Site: brandenburg
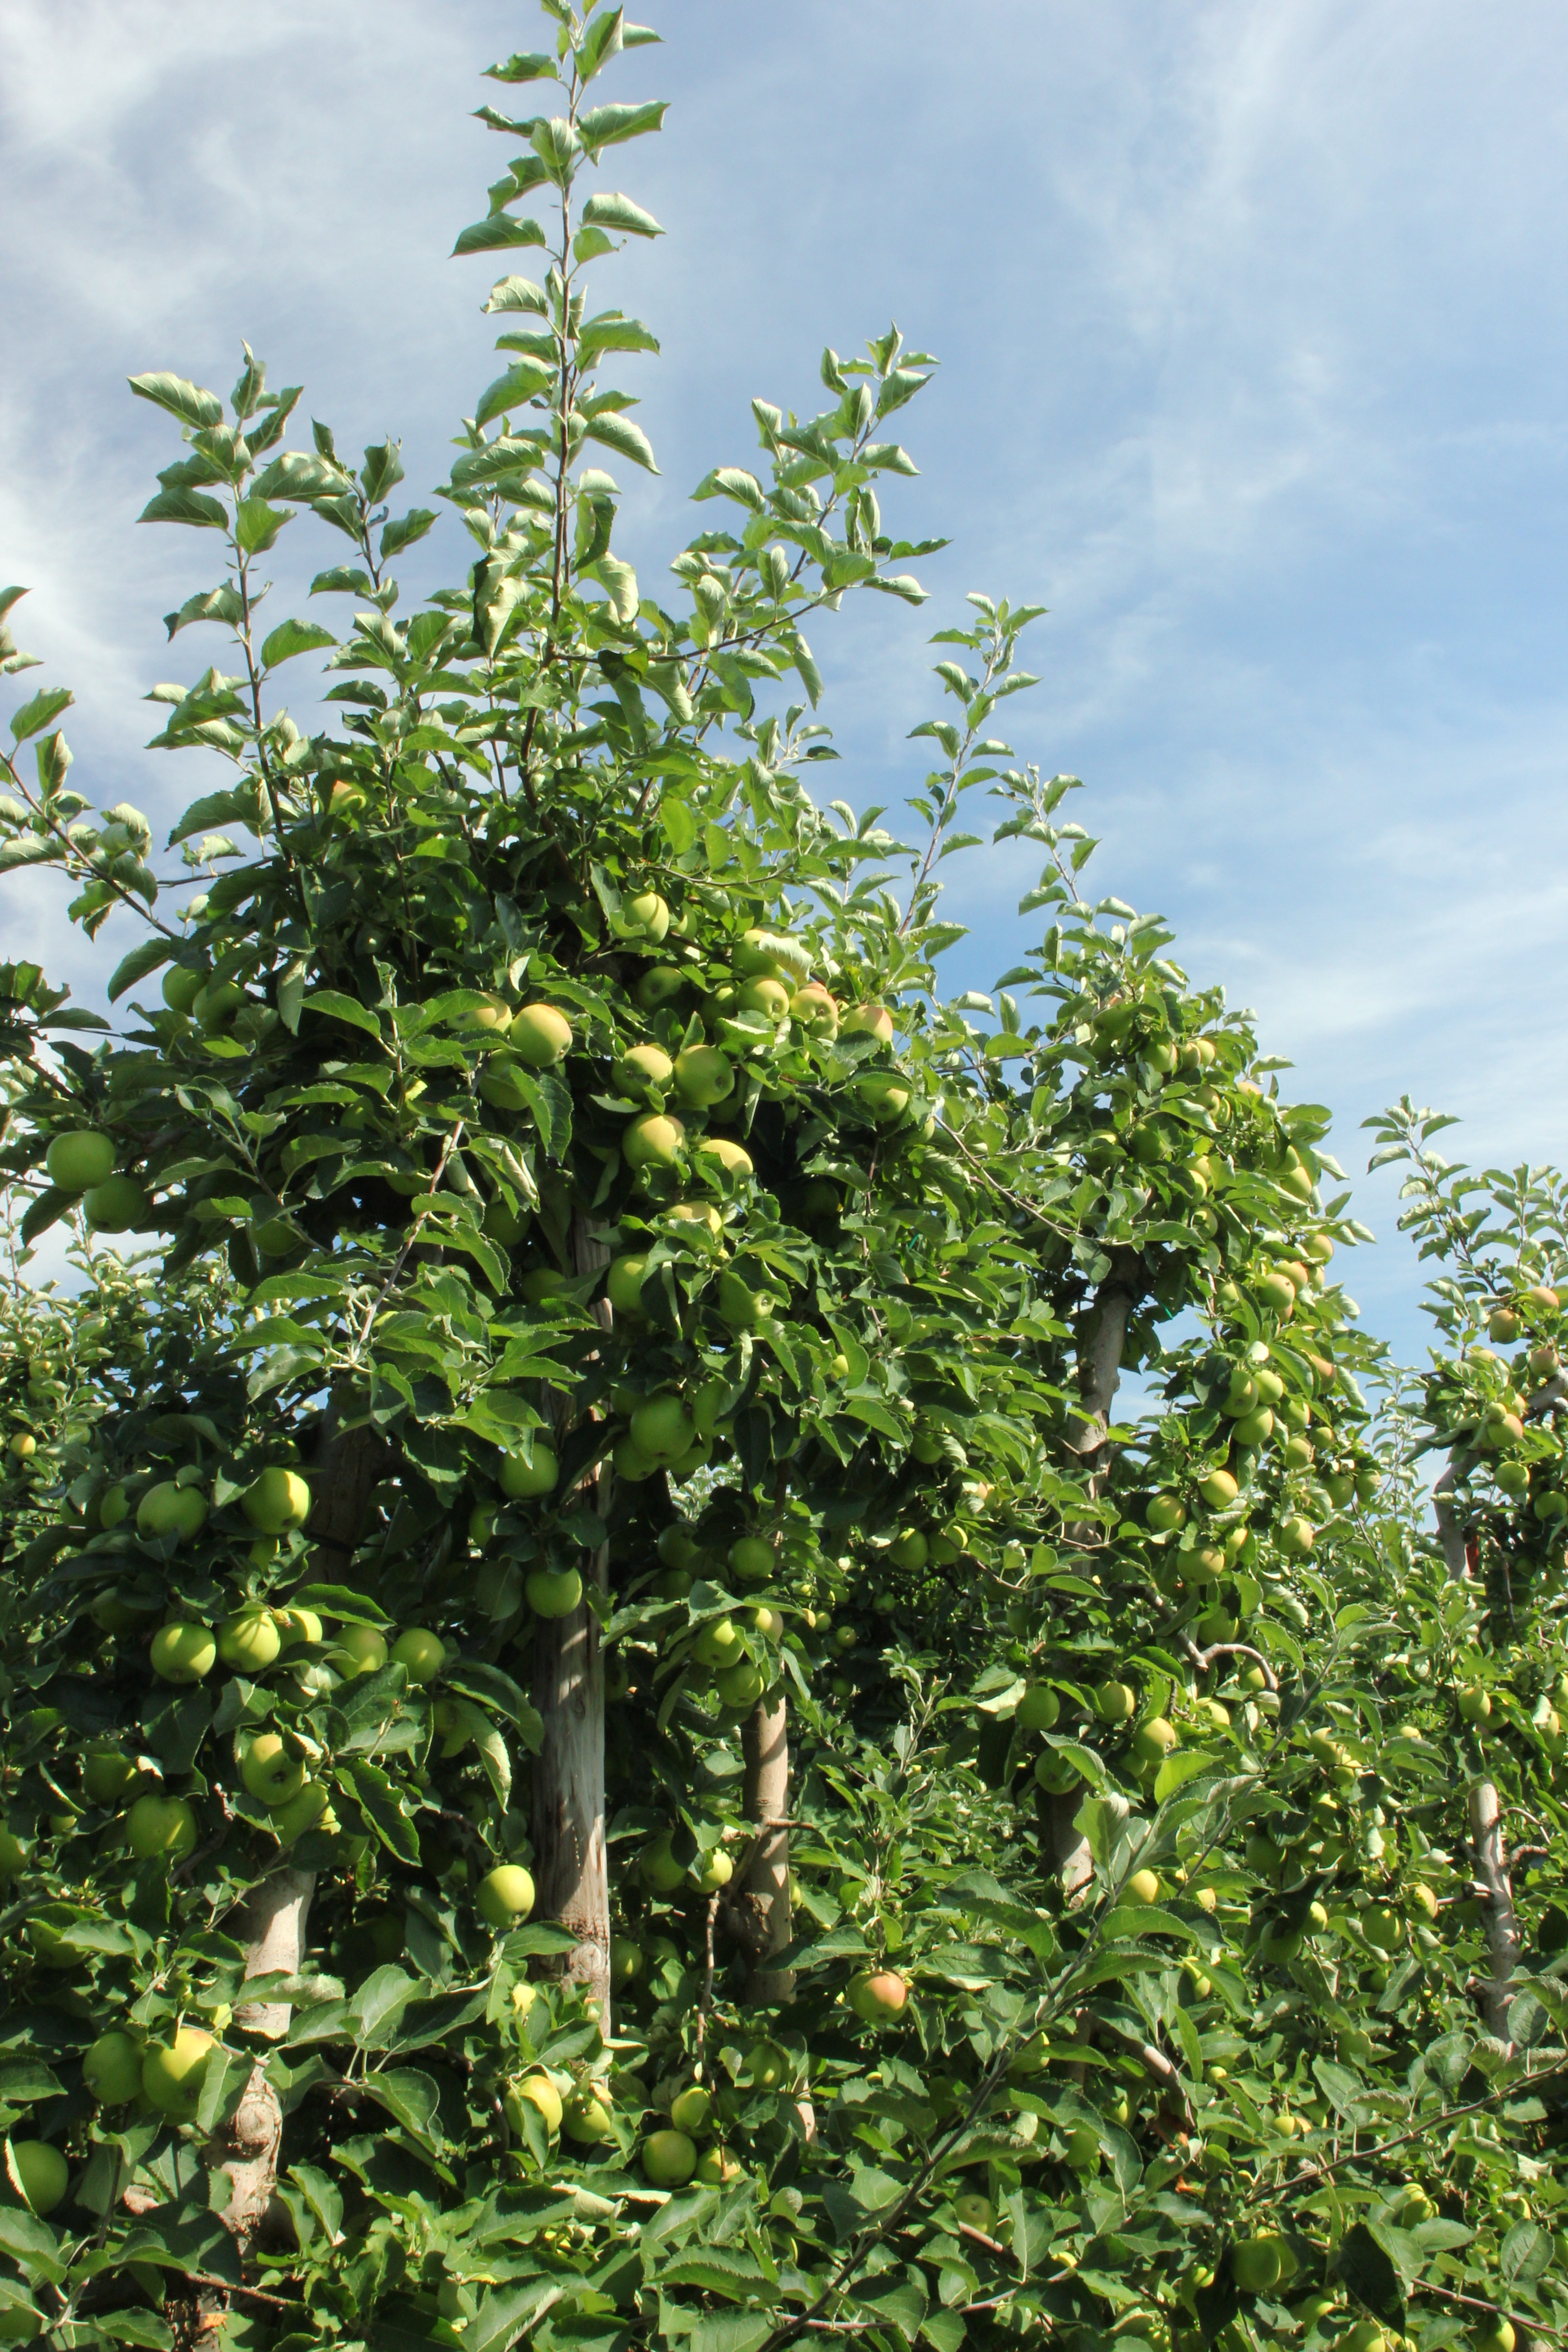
Growth stage (BBCH 77): Development of fruit